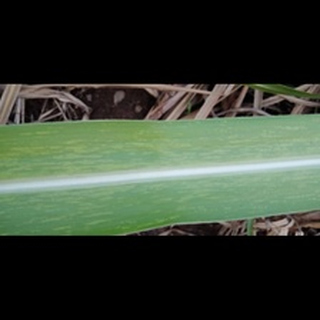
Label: sugarcane_mosaic